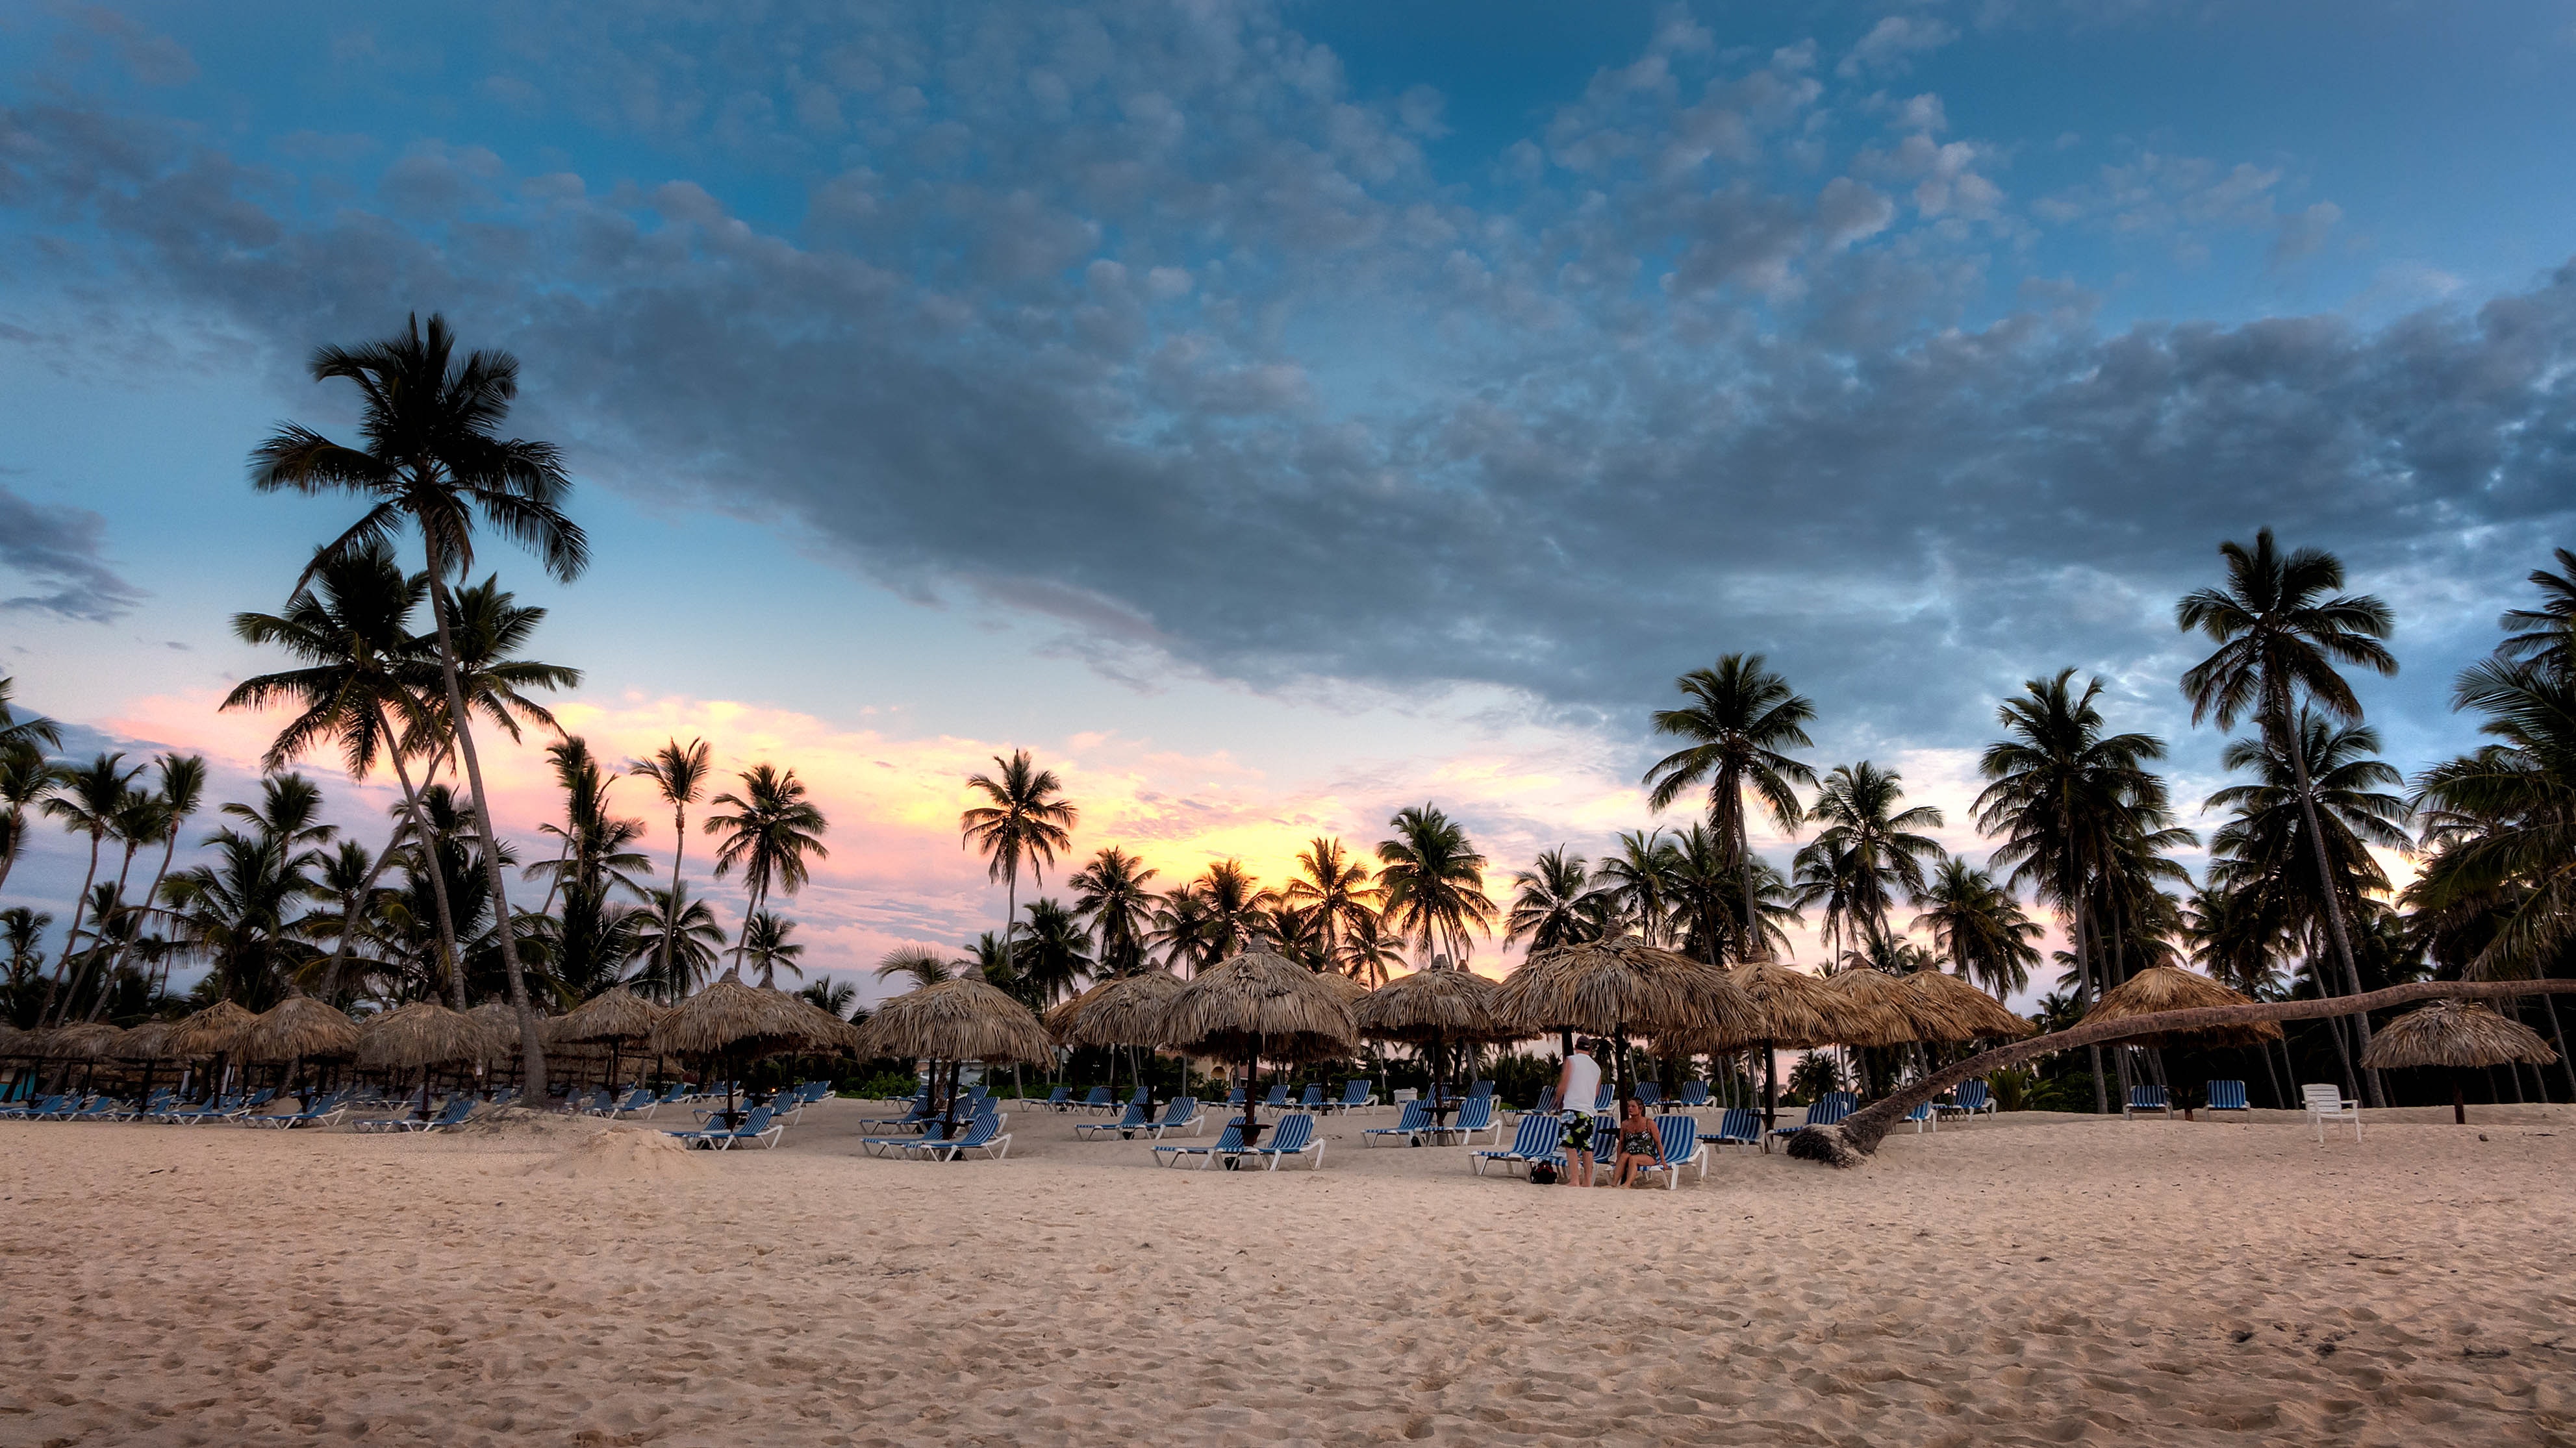
nature, beach, sea, cloud, sky, plant, People on beach, tree, arecales, dusk, coastal and oceanic landforms, sunset, travel, woody plant, afterglow, leisure, horizon, landscape, shore, palm tree, attalea speciosa, cumulus, shade, coast, sunrise, caribbean, event, sand, tropics, ocean, fun, evening, wind wave, holiday, city, resort, tourism, wave, elaeis, crowd, umbrella, dawn, vacation, borassus flabellifer